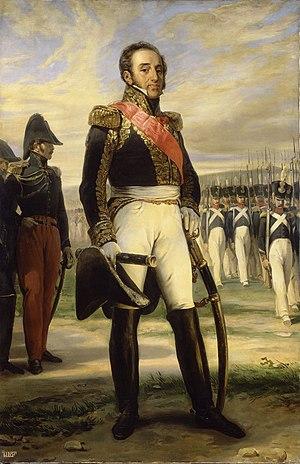
L’armée d'Aragon est une des armées françaises qui combattent en Espagne lors de la guerre d'Espagne. Existante entre 1809 et 1814, son territoire d'opération est constitué principalement de l'Aragon auquel s'ajoute, selon les époques, la Catalogne et le royaume de Valence.
Le boulevard Suchet est un boulevard du 16ᵉ arrondissement de Paris. C'est une partie des boulevards des Maréchaux.
Louis François Félix Musnier de la Converserie, né le 18 janvier 1766 à Longueville, dans le Pas-de-Calais, et mort le 16 novembre 1837 à Paris, est un général français de la Révolution et de l’Empire. Il rejoint l'armée royale française comme sous-officier en 1781, après un passage à l'École militaire. Encore lieutenant en 1788, il bénéficie d'une promotion rapide au cours de la Révolution française. Après avoir servi comme aide de camp auprès du général de la Morlière, il est affecté en Vendée pour lutter contre les Chouans. Plus tard, il sert comme adjudant général au sein de deux états-majors successifs. En 1798, il est promu général de brigade pour s'être distingué en Italie.
La bataille de Castalla se déroula le 13 avril 1813 à Castalla, en Espagne, et opposa une armée anglo-hispano-sicilienne commandée par le lieutenant-général John Murray à l'armée française d'Aragon sous les ordres du maréchal Louis-Gabriel Suchet. Les troupes de Murray, installées sur une colline, repoussèrent avec succès les attaques françaises, obligeant Suchet à se retirer.